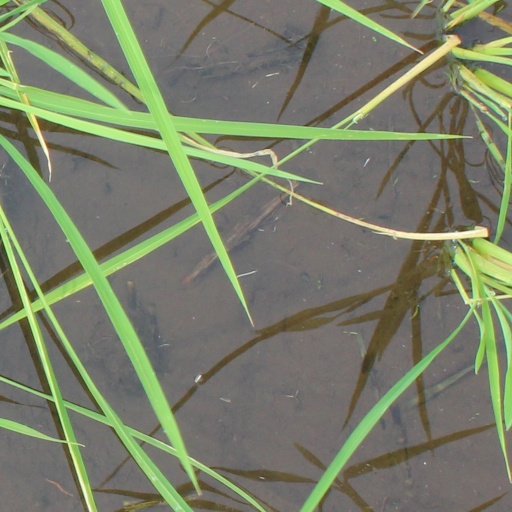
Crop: rice